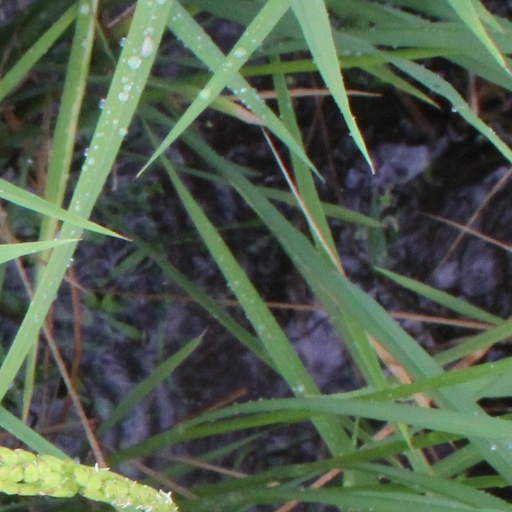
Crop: rice